Sporting de Bissau

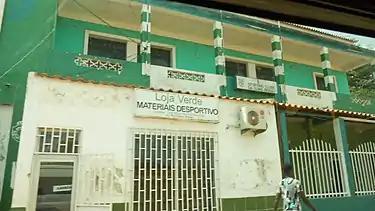
Offices of Sporting Bissau

The club was founded on 30 January 1936 in Bissau, the club named after to that of the Portuguese club Sporting CP of Lisbon and is the 89th affiliate.